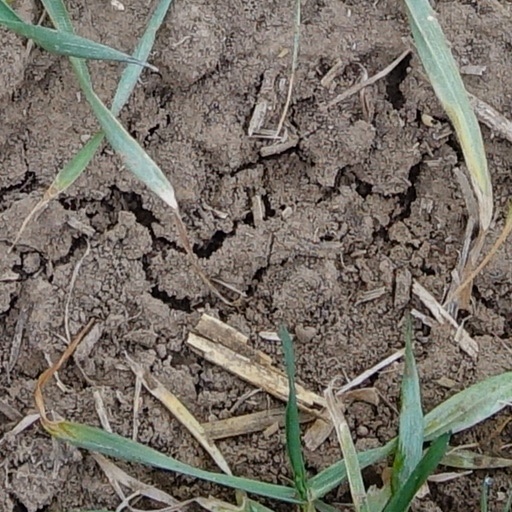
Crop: wheat